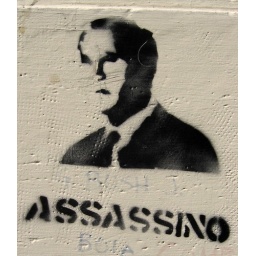
spotted on a wall near Porta Maggiore. apparently the Italians love our president too.